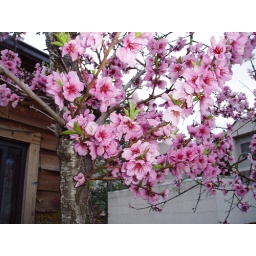
Peach tree flowers in March. I love peaches